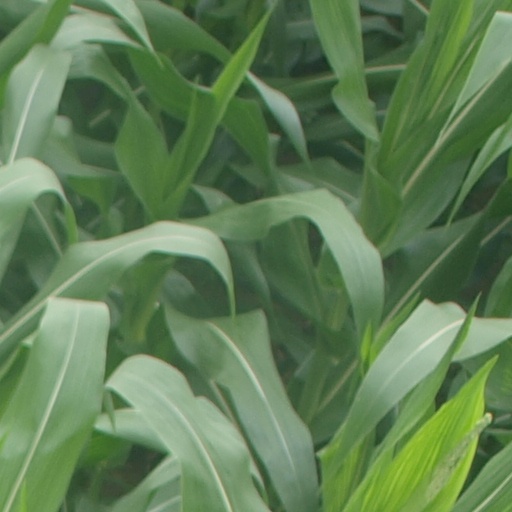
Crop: maize; corn